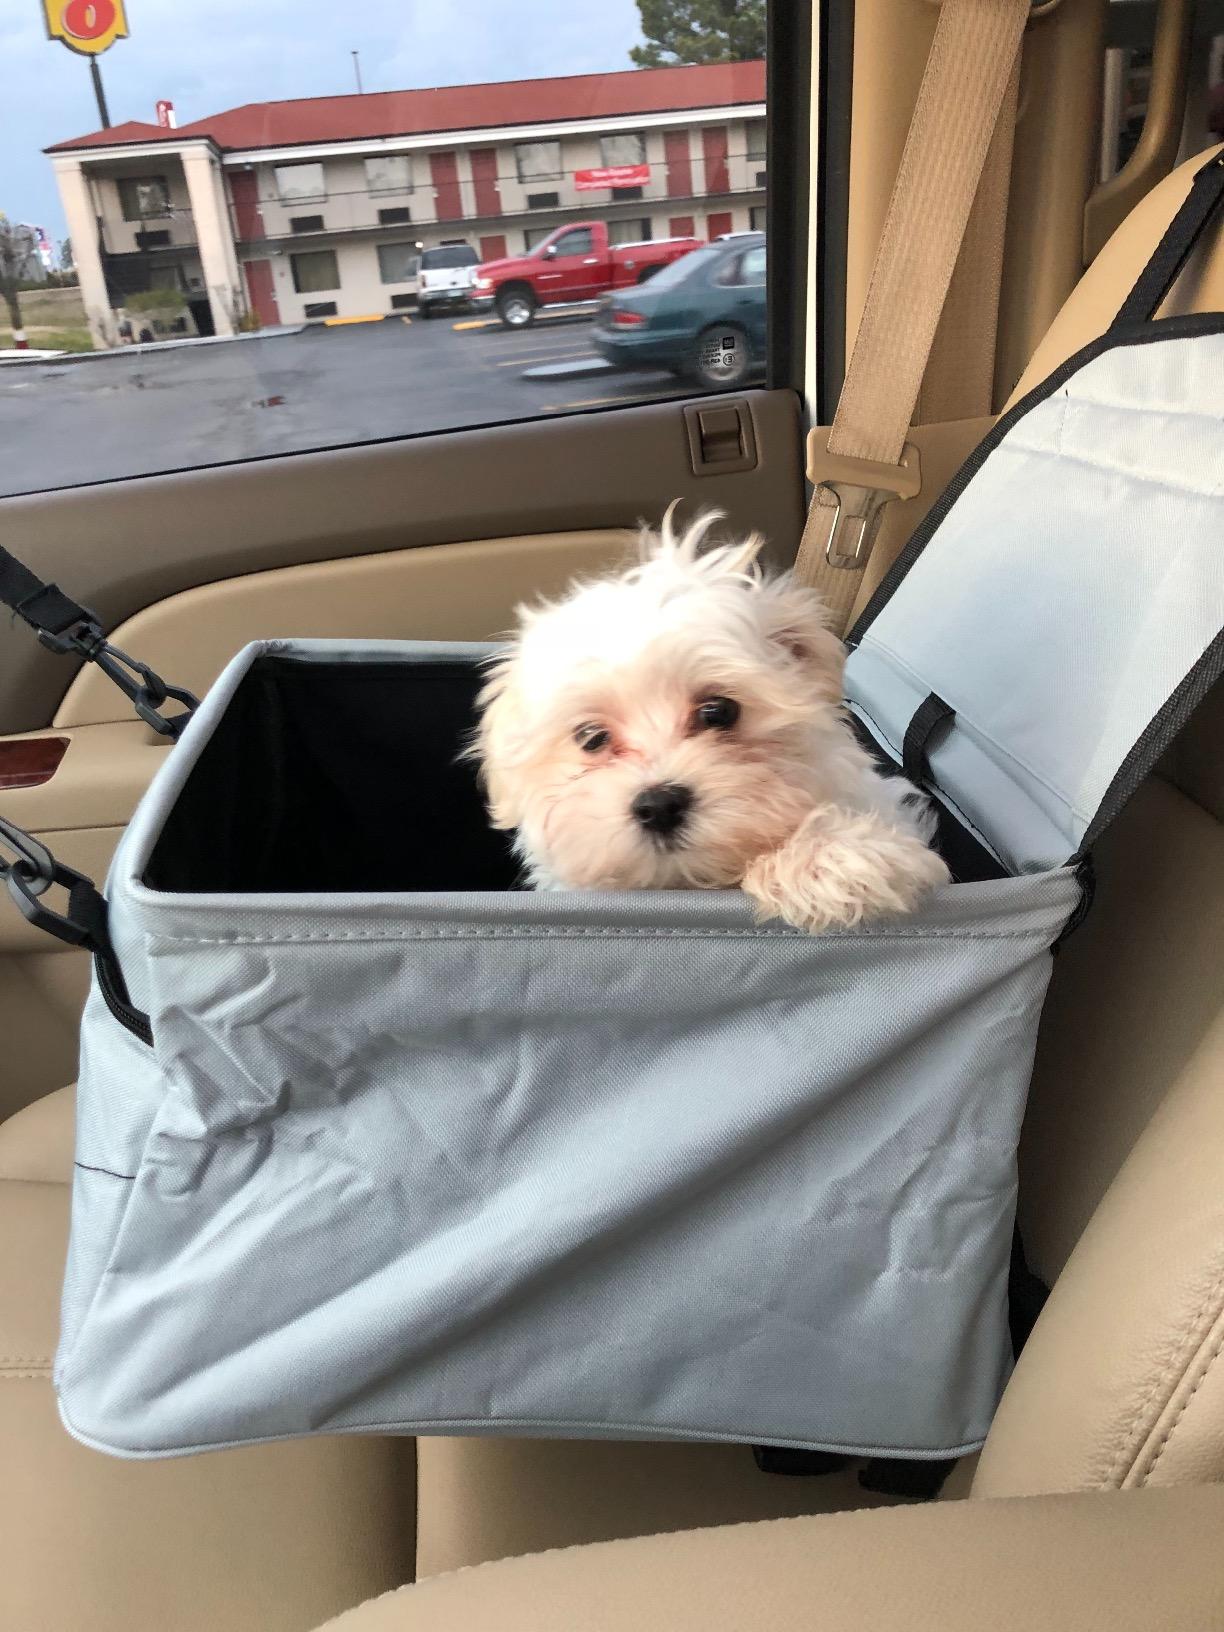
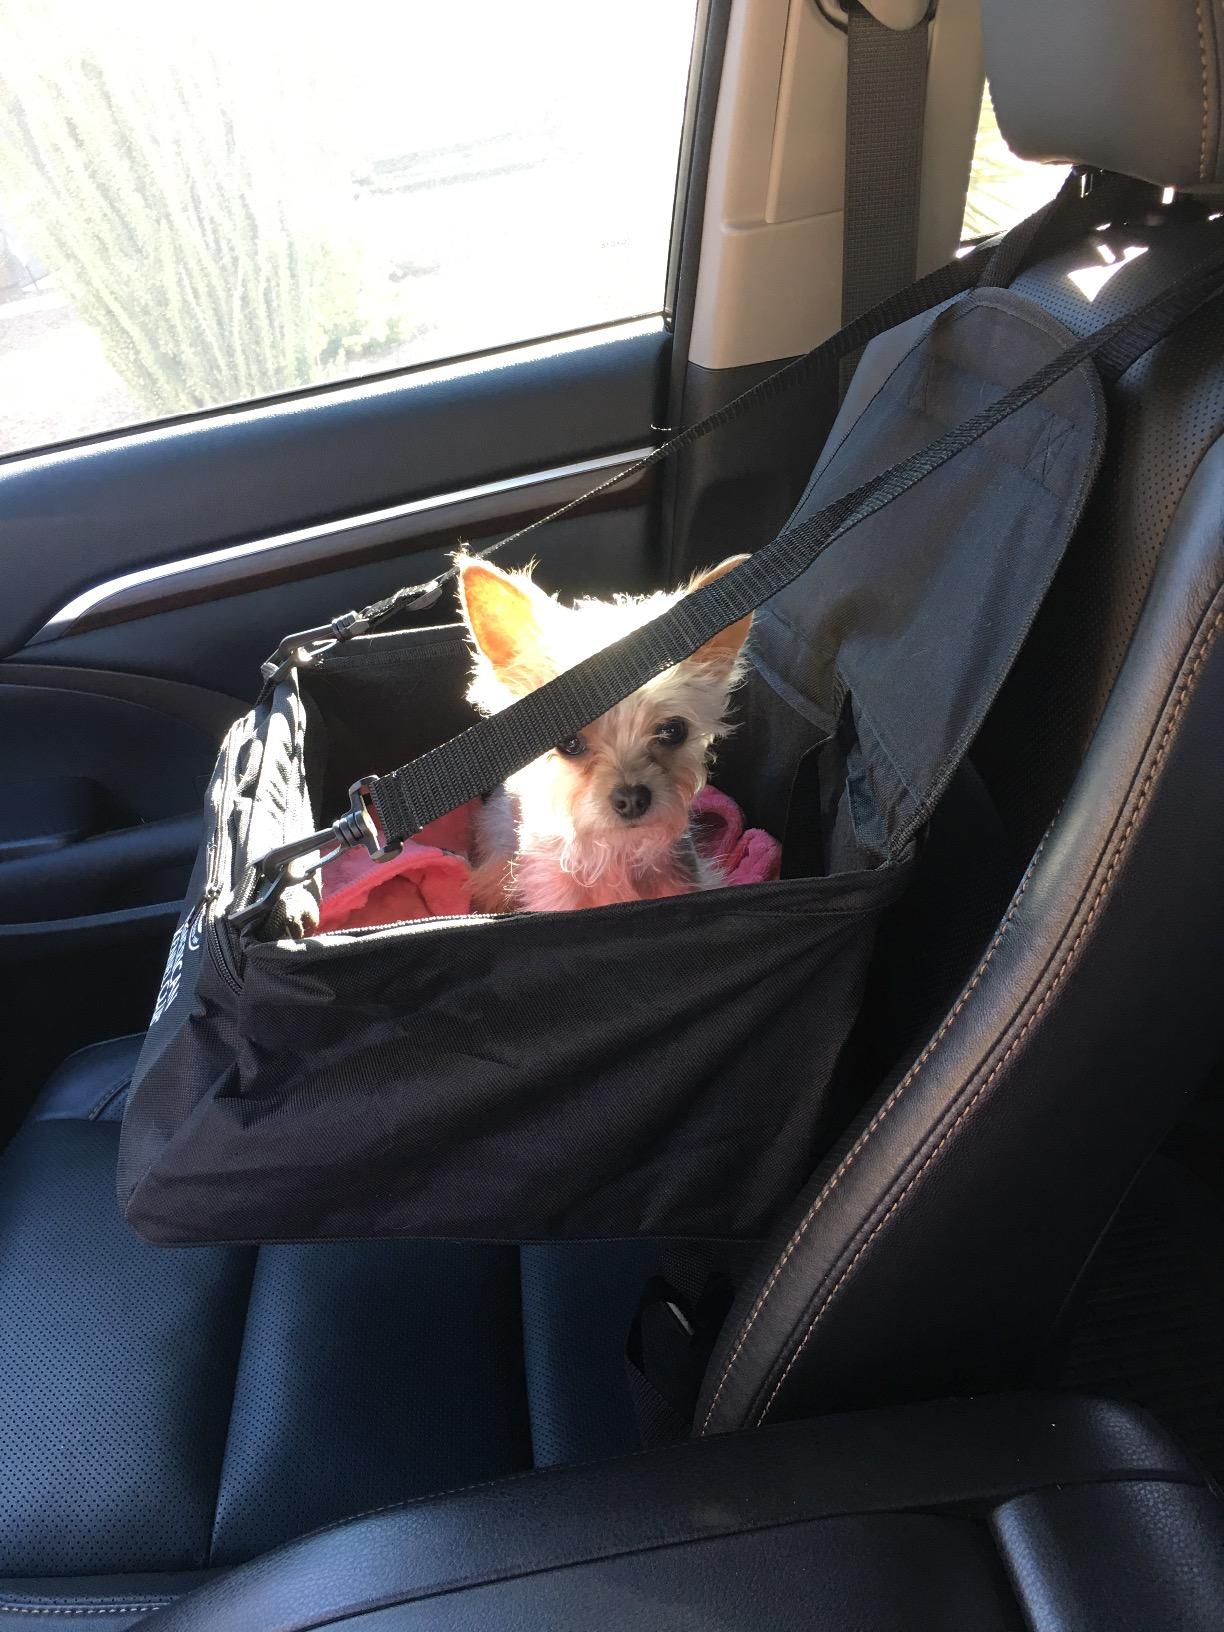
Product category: items_kennel
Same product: no